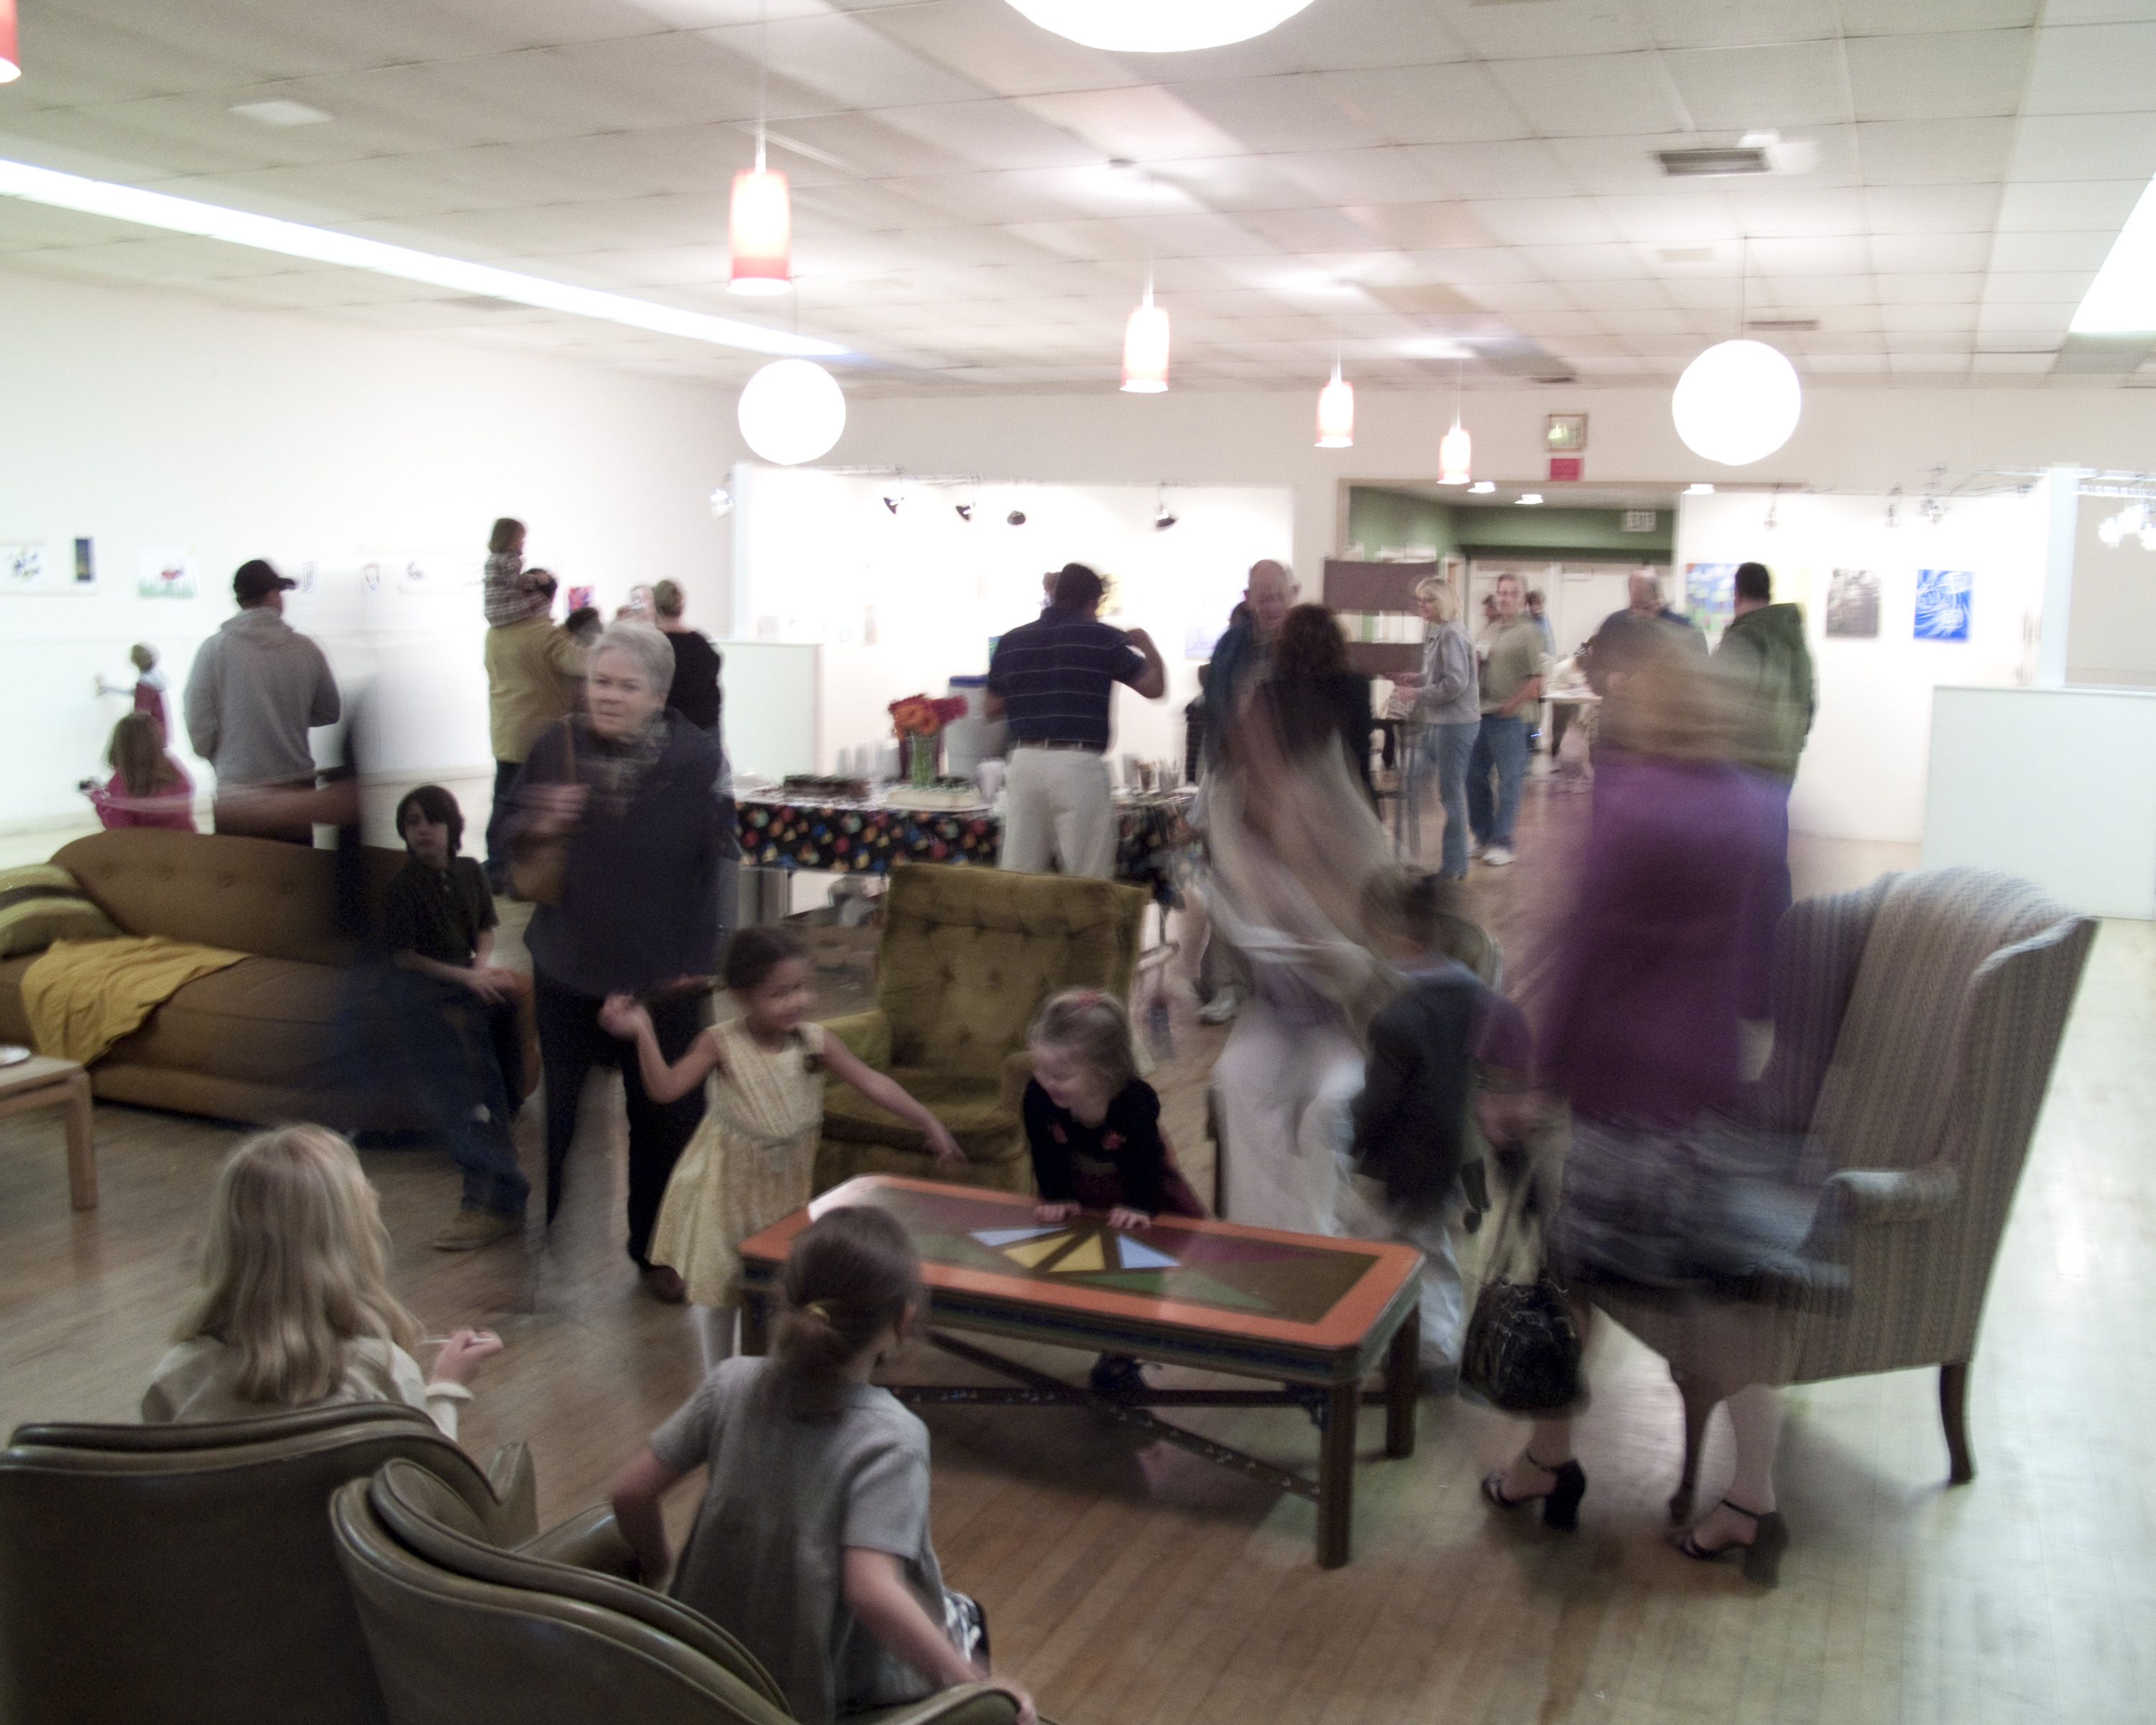
furniture, room, interior design, sacramento, secondsaturday, vox, voxsacramento, childrensartshow